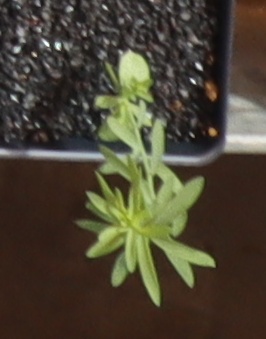
Label: Flax